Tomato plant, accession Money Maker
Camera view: tilt-top (135 deg); turntable rotation: 300 degrees
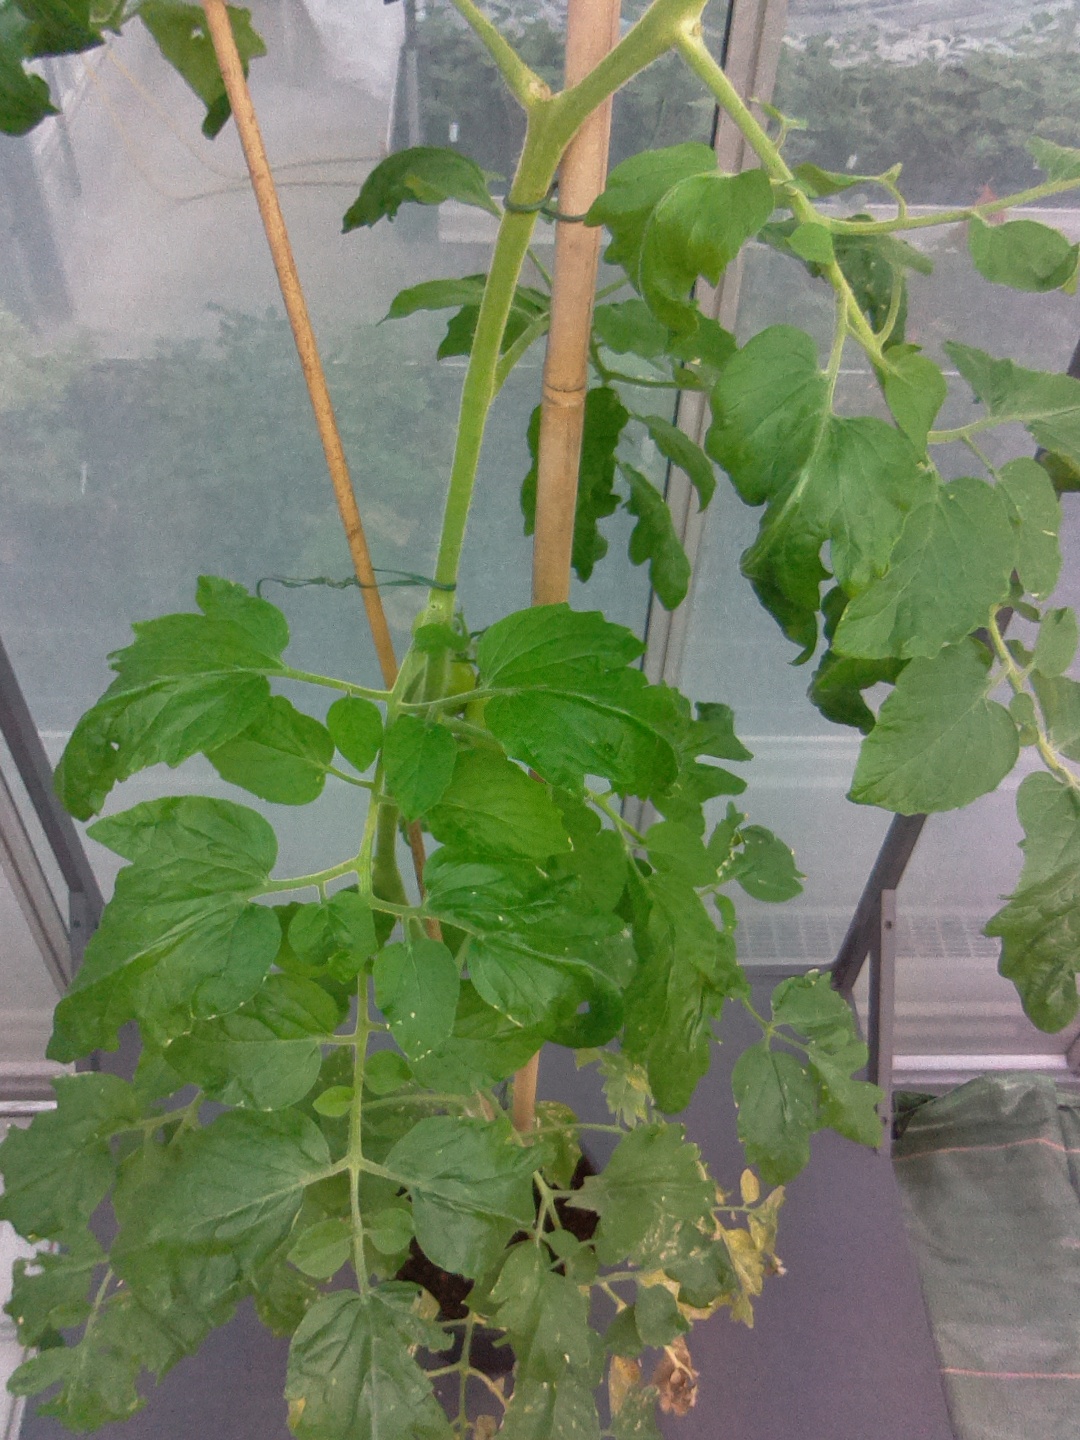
BBCH growth stage 72: 20%-30% of final fruit size